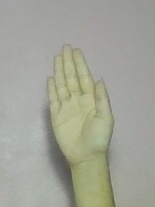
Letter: seen